Jeff Fair

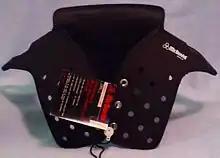
Picture of the Cowboy Collar

Fair is the inventor of the "Cowboy Collar" which holds three separate patents. The "Cowboy Collar", sold by McDavid, is a protective vest having a collar or neck guard intended for use with helmets and, optionally, with shoulder pads or harnesses, of the types worn by players in contact sports and has been used by players from all levels including the National Football League. The protective vest has a flexible body with shoulder portions between chest and back panels. Surrounding an opening for receiving a player's neck is a raised collar, integrally formed with the body, which has an upper ring-like surface for contacting the bottom edge of the player's helmet.